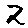
Label: 2